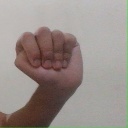
अक्षर: ठ